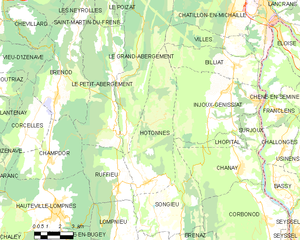
Carte des communes françaises: Hotonnes